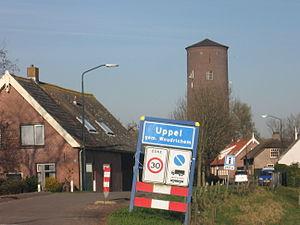
Uppel est un village situé dans la commune néerlandaise d'Altena, dans la province du Brabant-Septentrional.